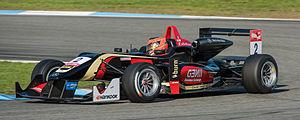
Esteban Ocon, né le 17 septembre 1996 à Évreux, est un pilote automobile français. Vainqueur du championnat d'Europe de Formule 3 en 2014 puis du championnat de GP3 Series 2015, il fait ses débuts en Formule 1 l'année suivante, au sein de l'écurie Manor Racing ; et devient, à 19 ans et 345 jours, le plus jeune Français à prendre le départ d'une épreuve de Formule 1.